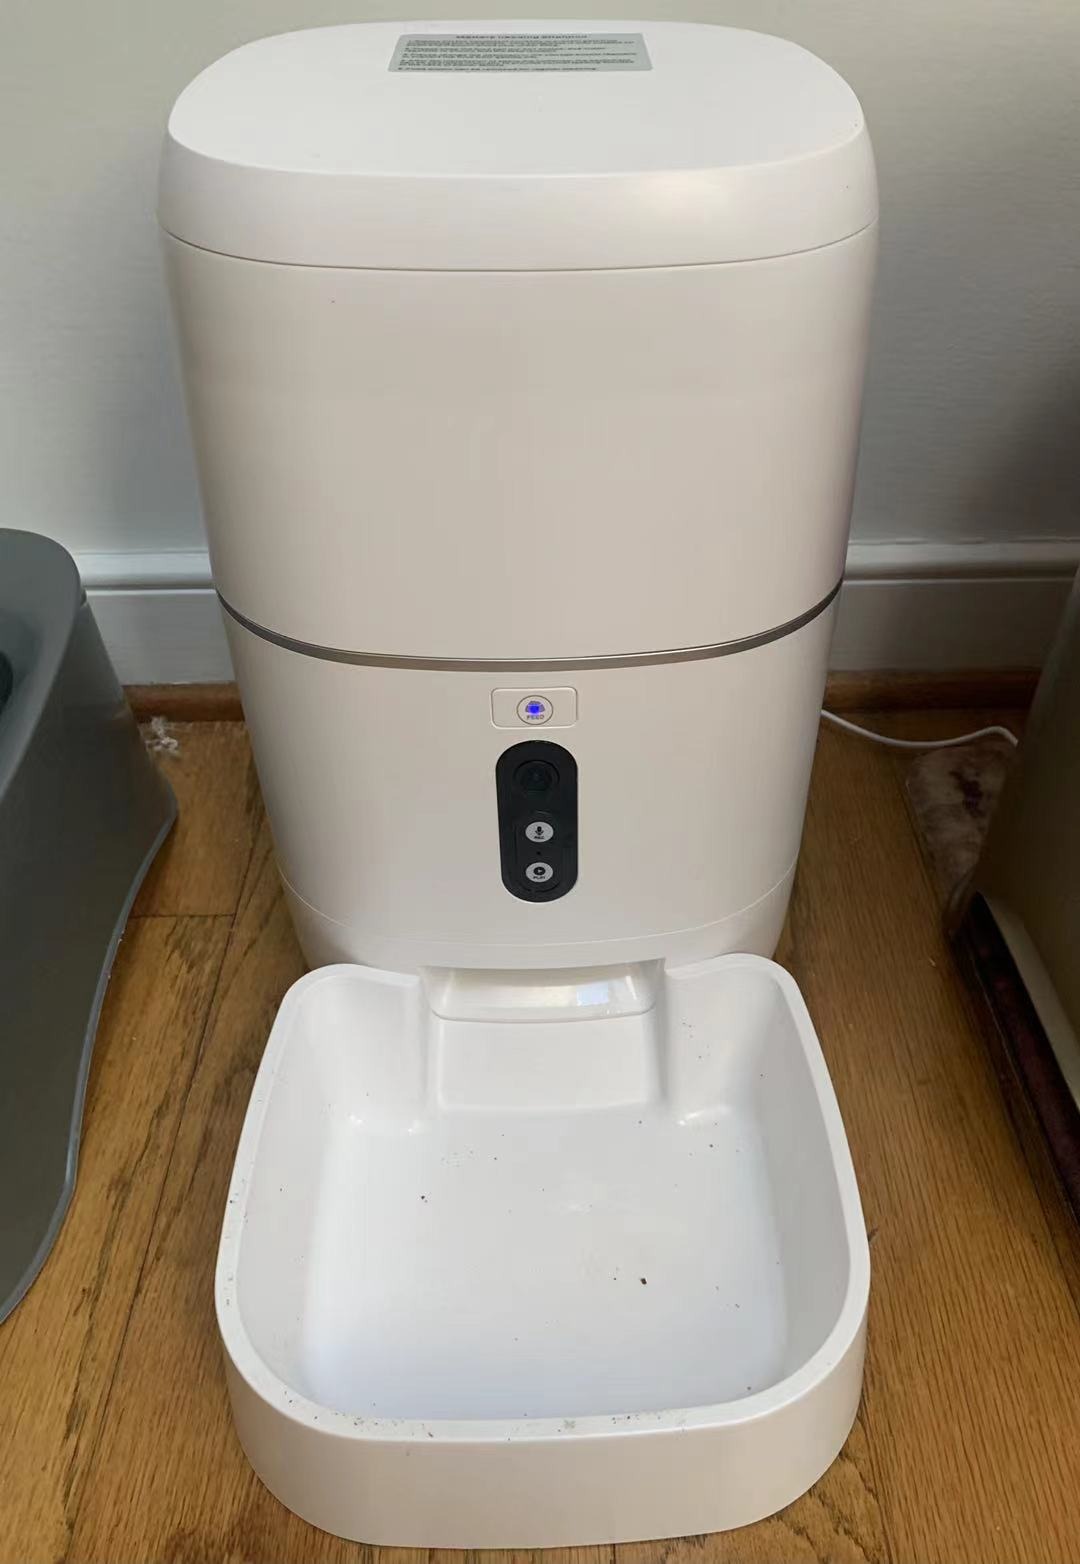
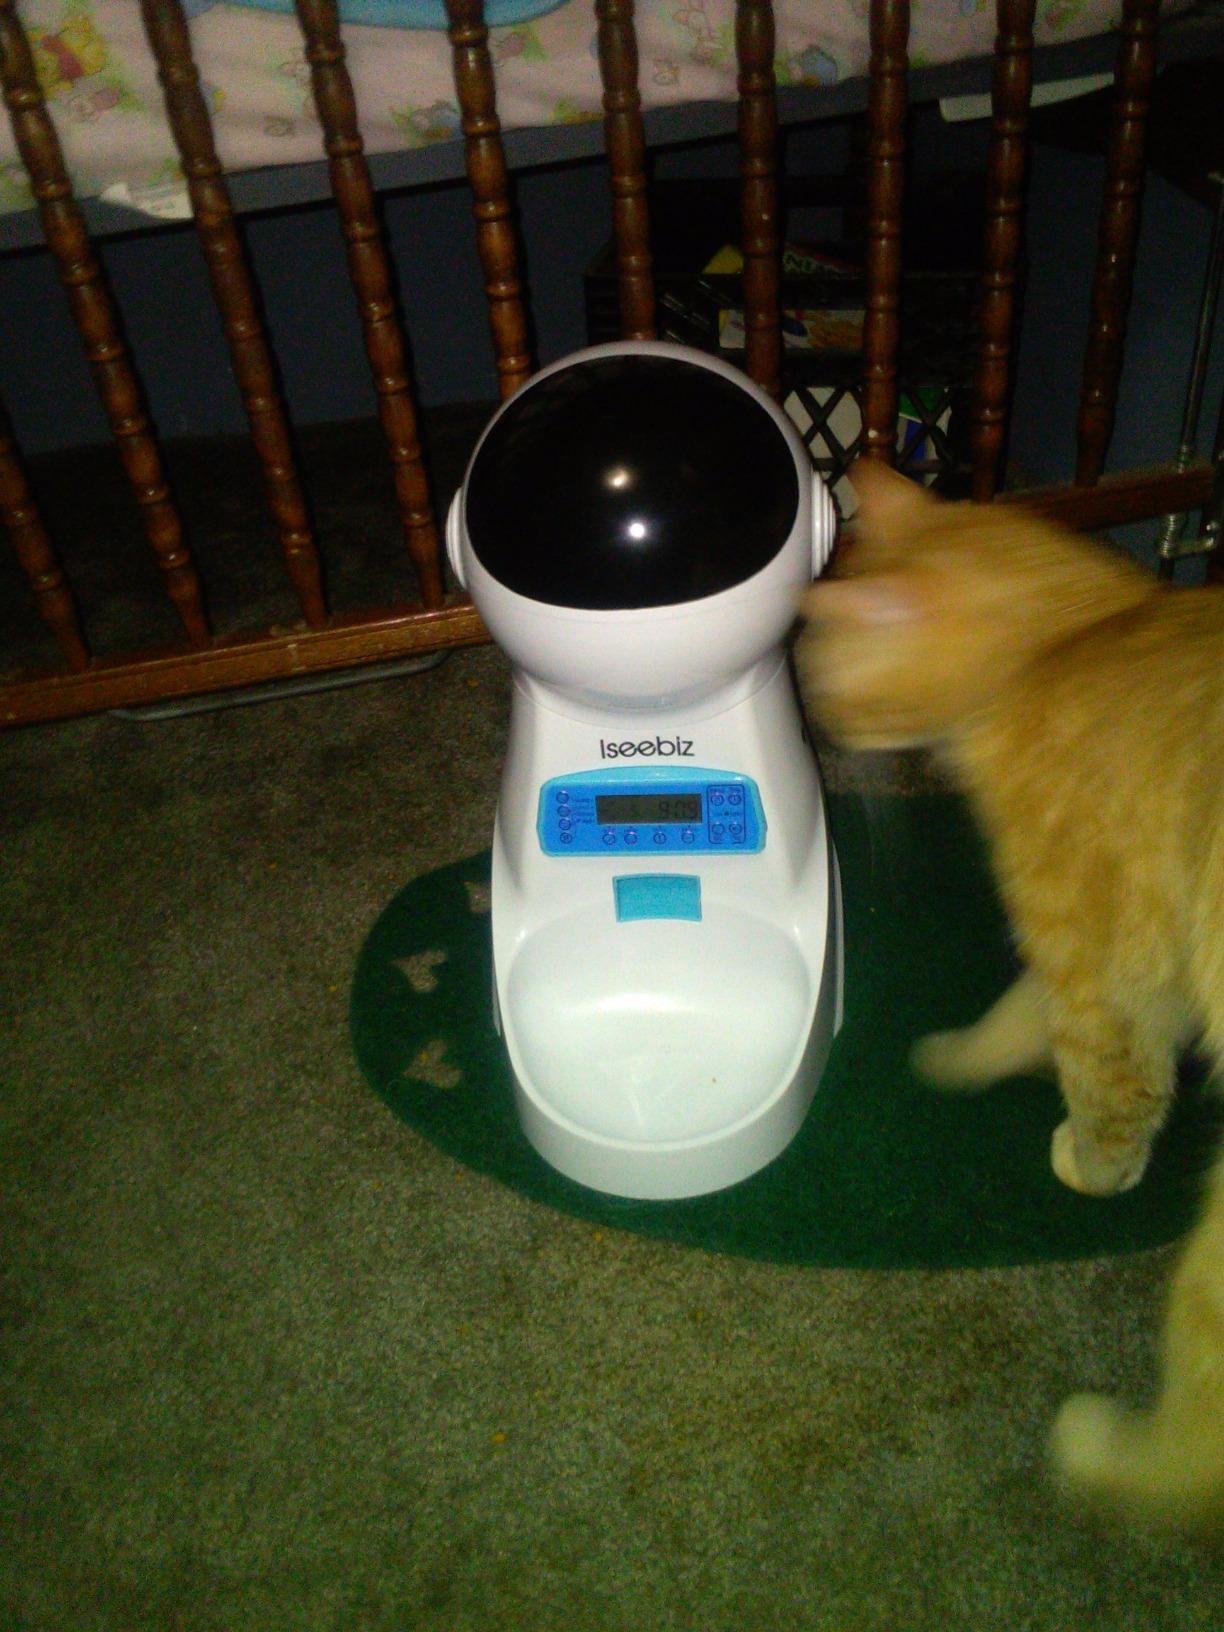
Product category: items_feeder
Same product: no